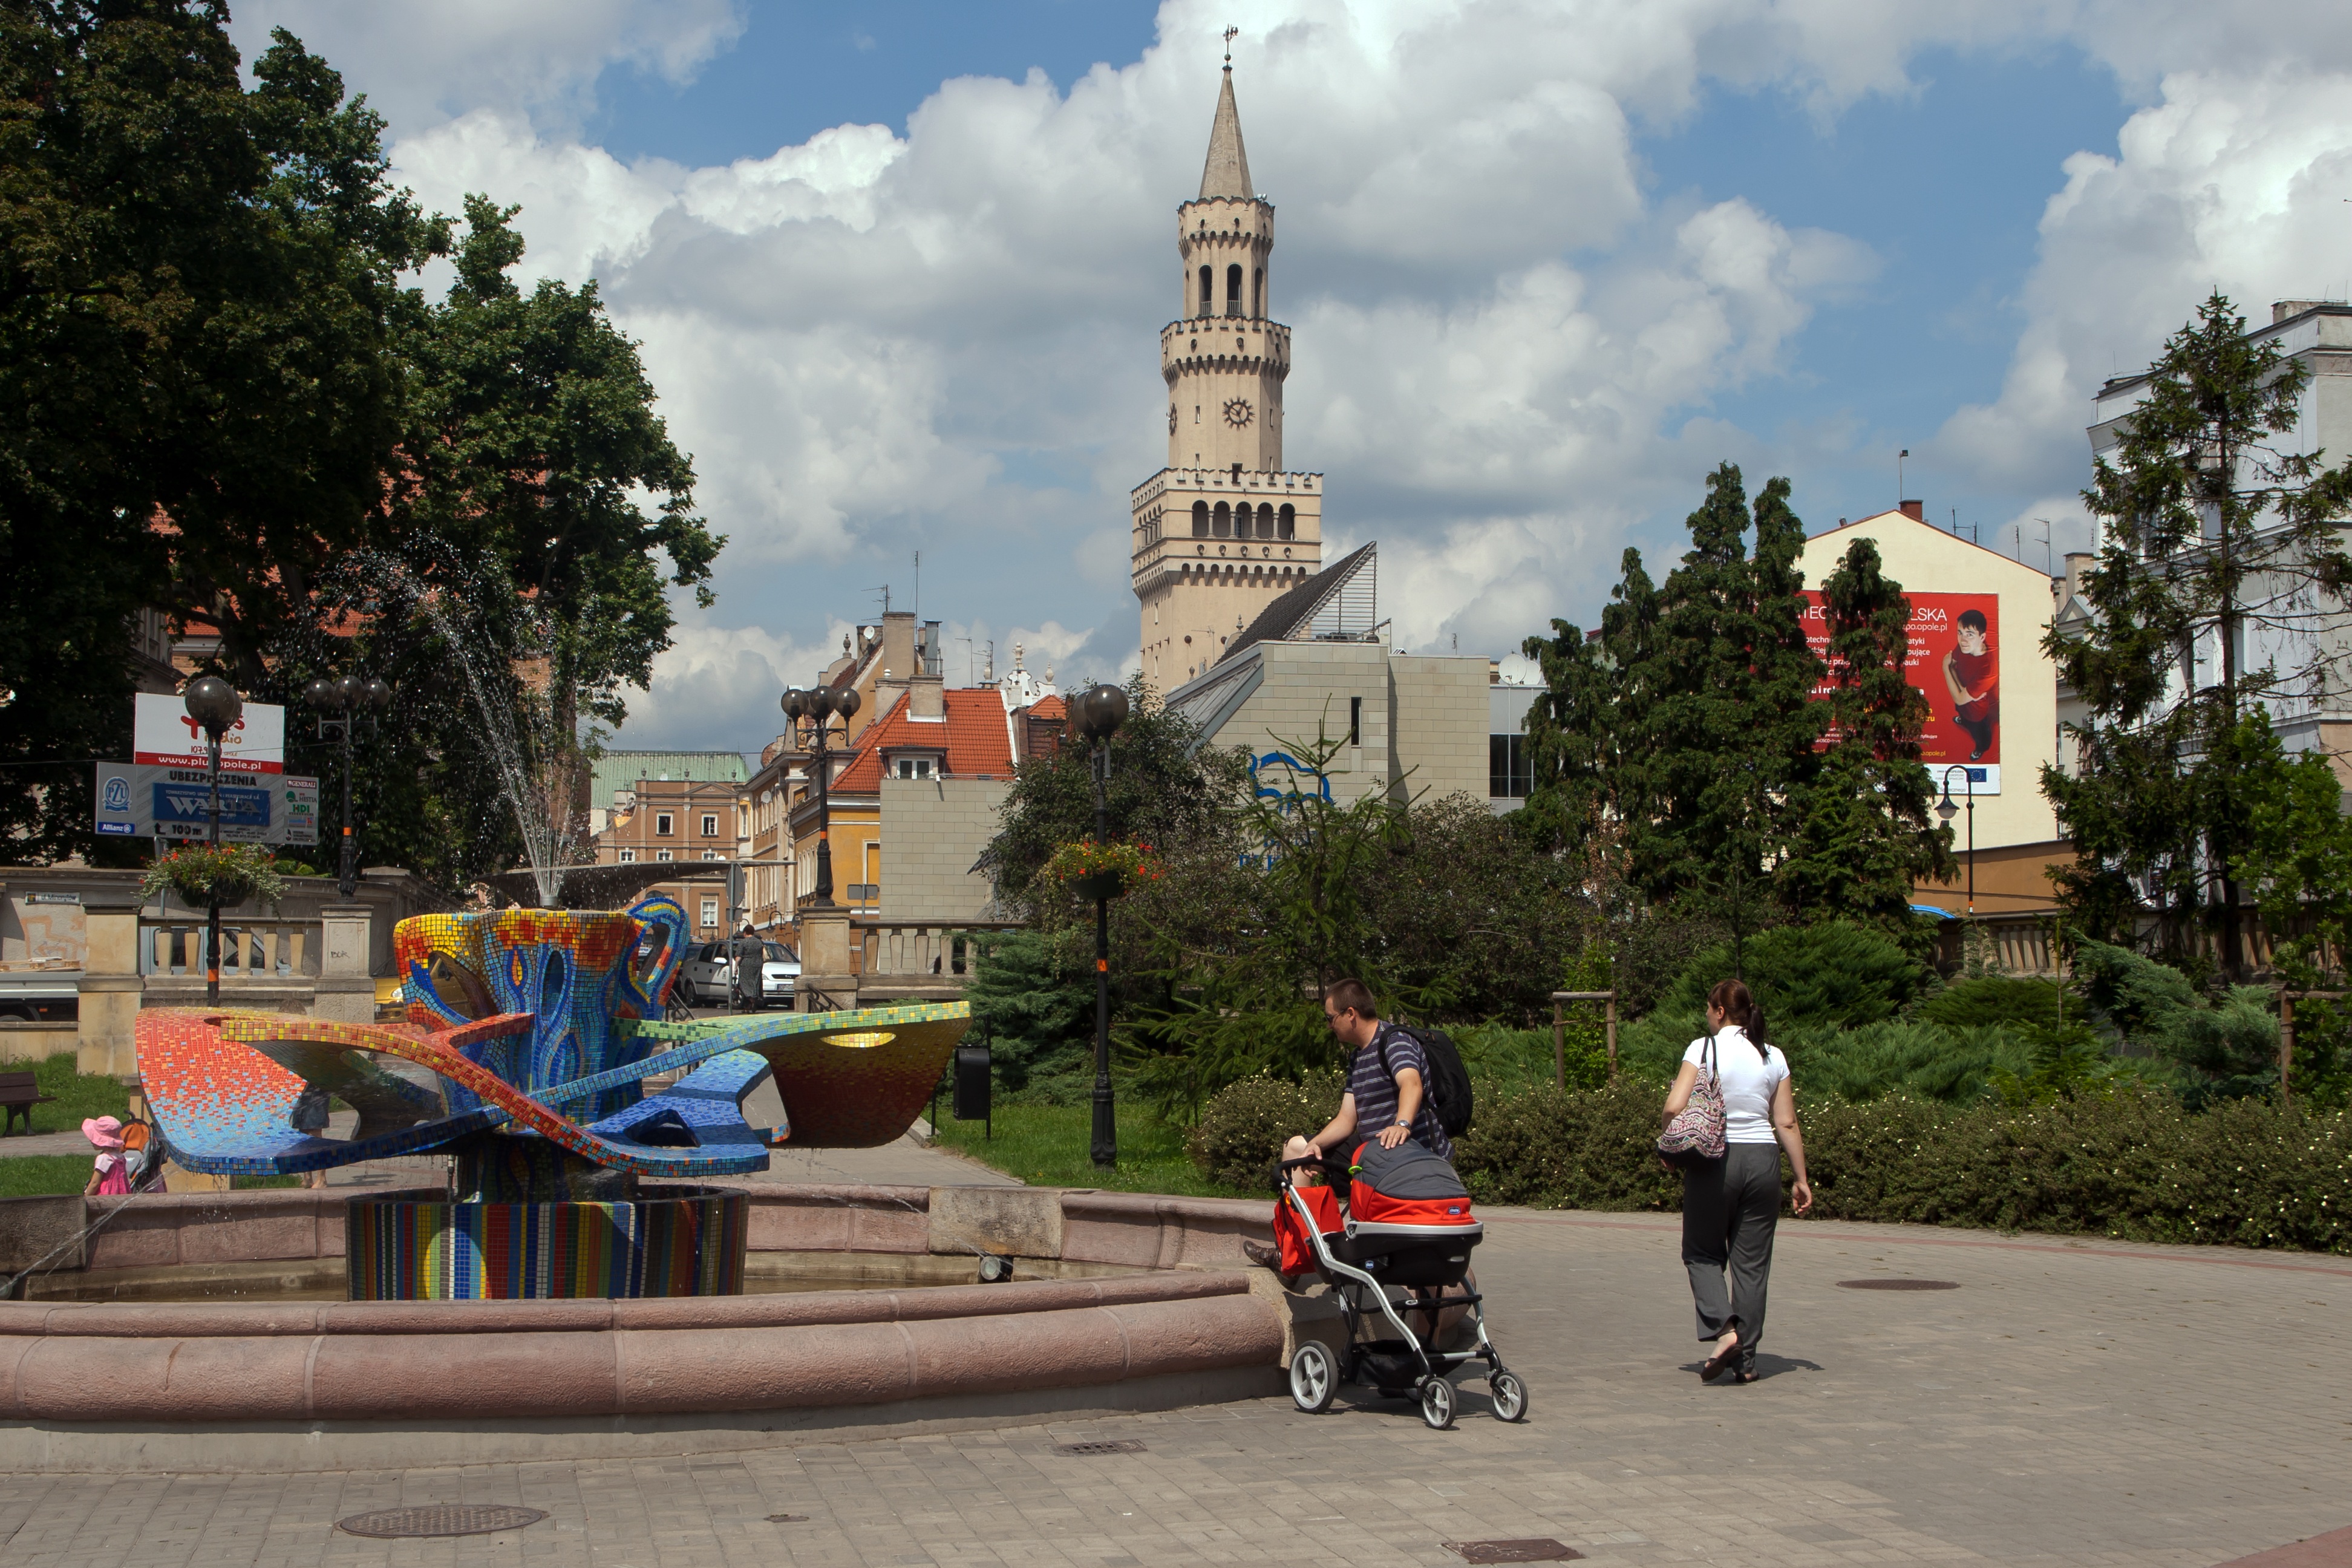
town, city, panorama, vacation, travel, amusement park, park, landmark, tourism, temple, resort, fountain, town square, silesia, opole